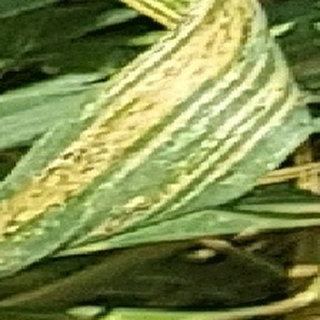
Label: wheat_yellow_rust